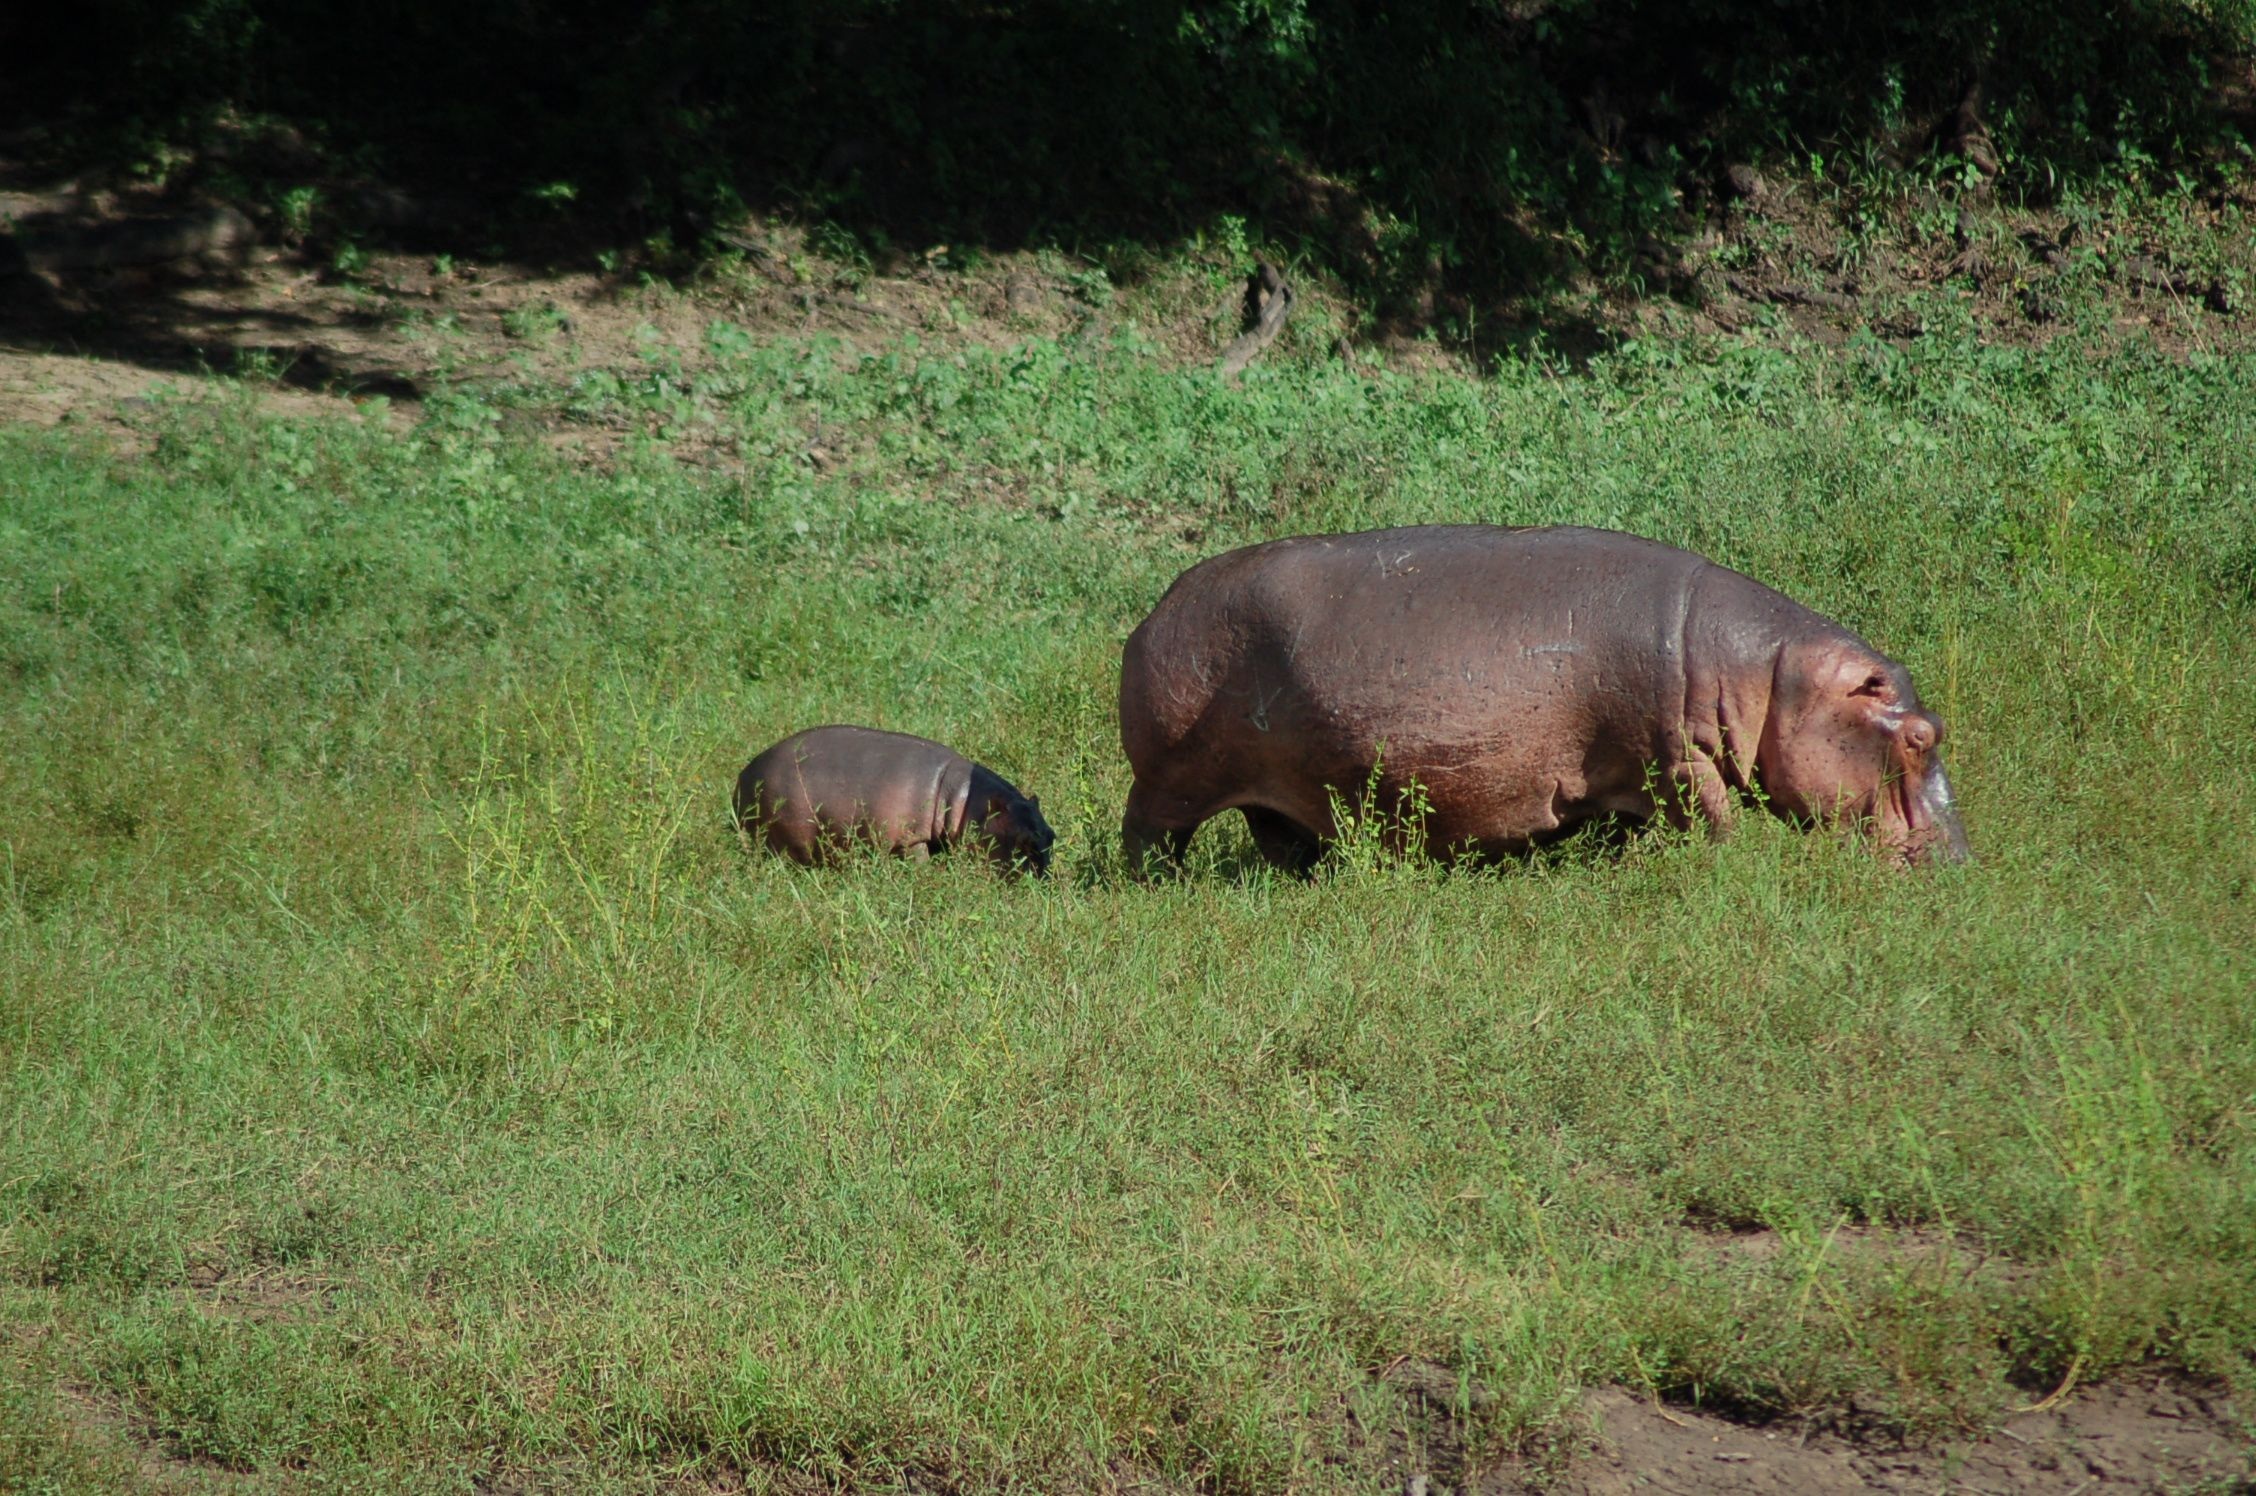
nature, wilderness, prairie, animal, wildlife, wild, pasture, grazing, natural, africa, mammal, fauna, grassland, safari, hippopotamus